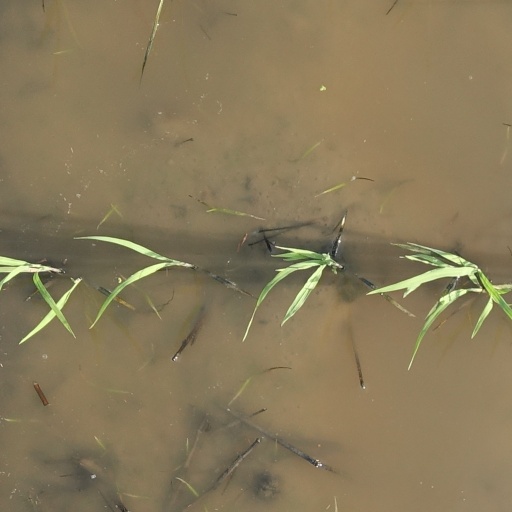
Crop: rice